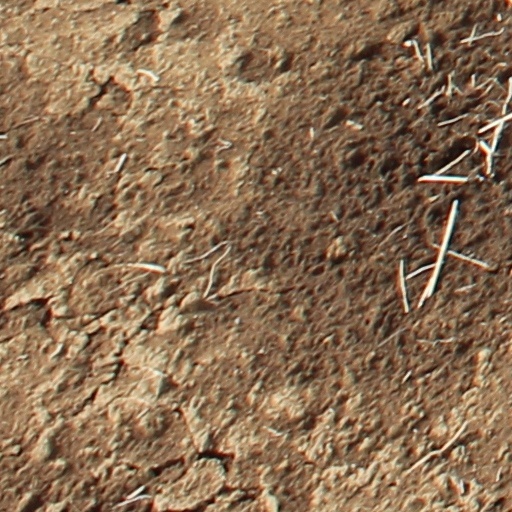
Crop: wheat